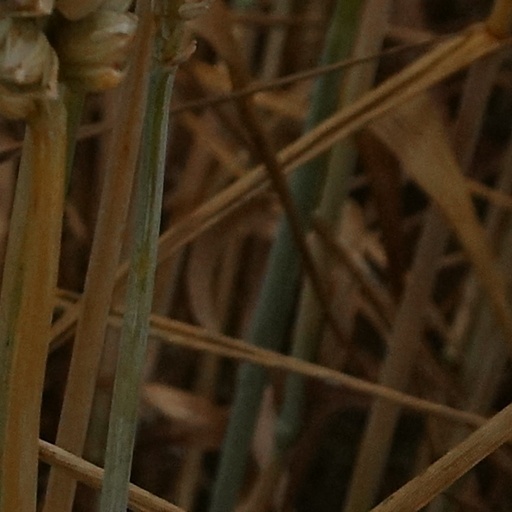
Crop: wheat